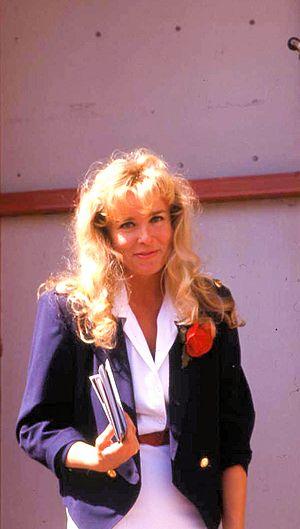
Miss Finlande, est un concours de beauté féminine destiné aux jeunes femmes habitantes et de nationalité finlandaise. Il est tenu depuis 1931 pour désigner la représentante de la Finlande, dont la lauréate présente le pays aux concours internationaux: Miss Univers, Miss Monde, Miss Europe, Miss International, Miss Scandinavie et Miss Mer Baltique.